Mick Taylor

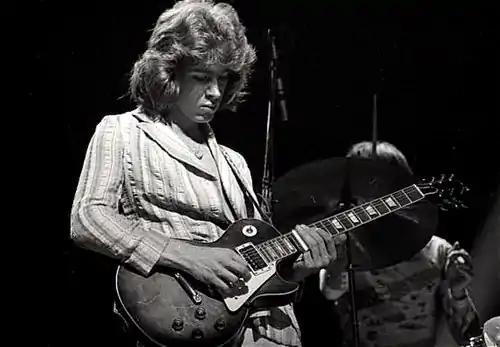
Taylor performing with the Rolling Stones in the 1970s

After Brian Jones and the Rolling Stones parted ways in June 1969, John Mayall and Ian Stewart recommended Taylor to Mick Jagger. Taylor believed he was being called in to be a session musician at his first studio session with the Rolling Stones. An impressed Jagger and Keith Richards invited Taylor back the following day to continue rehearsing and recording with the band. He overdubbed guitar on "Country Honk" and "Live With Me" for the album "Let It Bleed", and on the single "Honky Tonk Women" released in the UK on 4 July 1969.